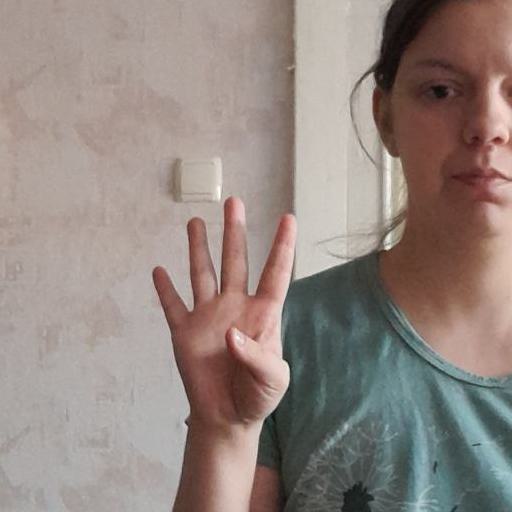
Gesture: four